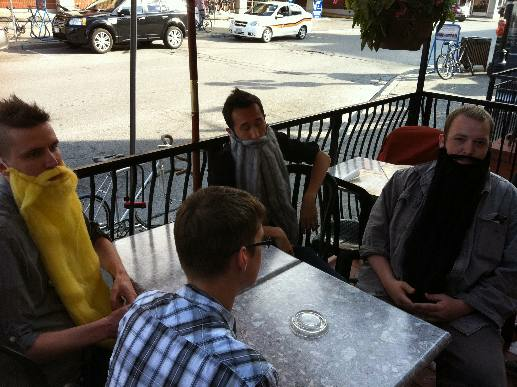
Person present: Yes